Myra Maimoh

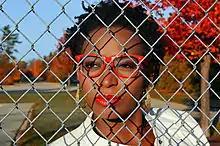

Myra Maimoh (born December 6, 1982, in Cameroon) is an afro-soul singer from Cameroon. Her debut album with Hitsmith Records in Germany, "Answer'd Me", was released to rave reviews for its musical breadth and originality. Her sophomore indie album, "Uniq", was released in 2015, headlined by her sultry album single "a no go tire".